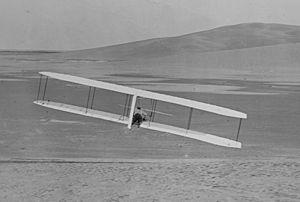
Les frères Orville Wright et Wilbur Wright sont deux célèbres pionniers américains de l'aviation, à la fois chercheurs, ingénieurs, concepteurs, constructeurs et pilotes.
Le planeur Wright de 1902 est l'aboutissement du travail réalisé sur les planeurs par les frères Wright depuis 1899. C'est la première machine volante pilotée sur les trois axes, en tangage, en roulis et en lacet, capable d'effectuer un changement de direction contrôlé. Bien que cela soit rarement souligné, la « pilotabilité » de ce planeur représente en fait l'avancée majeure des frères Wright aux débuts de l'aviation, notamment par rapport aux machines de Clément Ader. "Le problème du vol était en soi résolu.", "Il n'y eut plus de découvertes d'aussi grande importance plus tard."